Dura mater

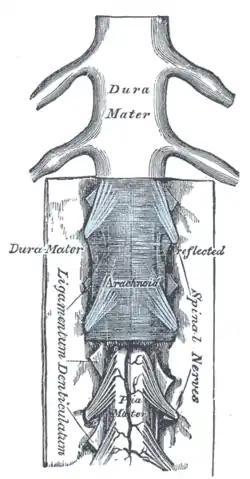
Spinal reflections and folds

The dura separates into two layers at "dural reflections" (also known as "dural folds"), places where the inner dural layer is reflected as sheet-like protrusions into the cranial cavity. There are two main dural reflections: